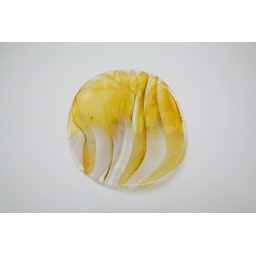
Yellow and white curve in Bullseye glass 2006